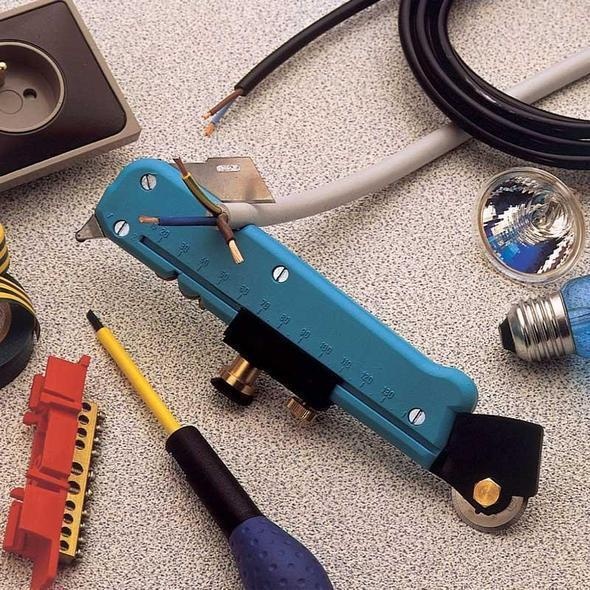
Multi-functional Glass & Tile Cutter
Cut, Sharpen & Repair Like A True Expert - The Perfect Tool For Excellent Workmanship! Cutting through tile and glass can be a great deal for anyone to do and a costly one as well. With the Multifunctional Glass & Tile Cutter , we were able to combine a glass and tile cutter all in one tool as well as include multiple additional functions to optimize the cutting process in any situation. Equipped with over 20 different tools and features , it is versatile and the most convenient gadget for you. These features include various knives, rulers, sharpening stones and even a saw and screwdriver, all specifically made to provide ultimate work precision . You can now work from home or travel anywhere with fewer tools in hand and get more projects done all from just one tool ! FEATURES HIGH QUALITY. This multifunctional glass cutter is made of a metalhead, ABS handle and carbide wheel blades, which is durable. MULTIFUNCTIONAL DESIGN. It can cut glass, tiles, tiles, plastics, wallpaper; glass knives, tape measure, ruler, saw, level, screwdriver, utility knife, sharpening stone, cutter, drill, bottle opener, compass cutter, etc. You just need one to solve various problems. EASY TO CARRY. The unique small and lightweight design makes it easy to carry around, the function of which can solve most of the needs of living and wilderness. AN ESSENTIAL HOMELIFE TOOL. Ultra-multi-purpose, multiple combinations, unique design allows the tool to be used in a variety of applications. It can be used as sharpening knives scissors, bottle opener, wood saws, paper cutters, steel tape, gradienter, etc. It is an ideal multi-functional tool for home life. SPECIFICATIONS Weight: 50g. Size: Wxp-183(mm). Cut Thickness: 3-8mm. Material: Stainless steel and plastic. PACKAGE INCLUDES 1 x Multifunctional Glass & Tile Cutter
Brand: bibtic
Category: Hardware > Tools > Cutters > Glass Cutters